Alméras Frères

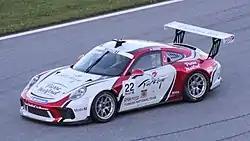
A Pro GT by Alméras Porsche 911 in the Porsche Supercup

After graduating through the Porsche Carrera Cup France and FFSA GT Championship, Philippe Alméras worked with Jean-Pierre Champeau in 2007 to launch Pro GT by Almeras for the 2008 season, extending the family team beyond his single entries to a variety of drivers in the Carrera Cup and GT Championship. Driver Henry Hassid earned three consecutive Category B championships in the Carrera Cup before Anthony Beltoise won two FFSA GT championships in 2011 and 2012, teamed with Laurent Pasquali then Hassid. The first entry in the international Porsche Supercup also comes in 2011. Pro GT's success earned them the support of the Porsche factory after they participate in the Blancpain Endurance Series for the first time in 2012, being assigned factory drivers for the Spa 24 Hours in 2013 and finishing in thirteenth place. The team rapidly expanded in 2014, adding the European Le Mans Series alongside their Blancpain campaign as well as a return for select events in the Porsche Supercup, while Côme Ledogar became the Carrera Cup France champion. Mathieu Jaminet repeated the French championship in 2016, followed by Julien Andlauer in 2017, and Ayhancan Güven in 2018 and 2019, while the teams title went to Pro GT in all four seasons. Pro GT became a full-time Supercup entrant in 2016, signing a sponsorship deal with caterer Pierre Martinet and rebranding the team as Martinet by Alméras.